Grand Mosalla of Tehran

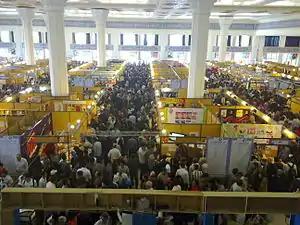
Shabestan of the Grand Mosalla during the 23rd Tehran International Book Fair

The Grand Mosalla Mosque is used for Friday prayer ("jāmeh") and during Eid al-Fitr. Ayatollah Seyyed Ali Khamenei has led prayers at the mosque in 2024 and 2025 and the mosque was a focal point for worship following the sudden death of Iranian President, Ebrahim Raisi.